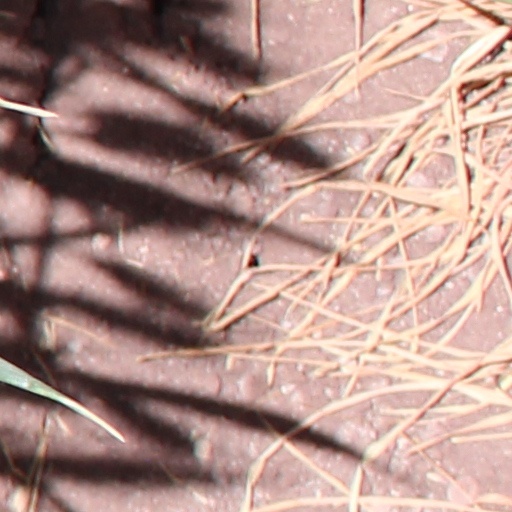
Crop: wheat